Westley, Suffolk

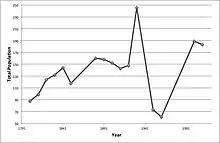
Total population of Westley, as reported by the Census of Population from 1881 to 2011

The earliest record of Westley's population appeared in the 1068 Domesday Book, the population is recorded as 21 households(population was measured by heads of families because The Domesday Book was written predominantly for the assessment of tax) assuming average family size is 4 the total population in 1068 was approximately 84 which is relatively large compared to neighbouring settlements. The earliest record of Westley's population in the national census is 1801, with a total population of 88. The population grew by an average of 14 persons every 10 years between 1811 and 1841. There are two significant population decreases on the adjacent time series: 1841–1851; which correlates to a reduction of 3 houses in the village during such years, and 1931 – 1951; which can be interpreted by a boundary change of 1240 to 685 acres between those years with much of the population being absorbed into Bury St Edmunds. The 2001 census recorded a total population of 189 and in 2011 the census recorded a small drop to 183, giving Westley a population density of 0.5 persons per hectare, this is 8 times less than the average population density of England suggesting that Westley is a sparse settlement in comparison.